Eileen Cowin

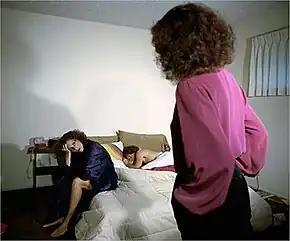
Eileen Cowin, "Family Docudrama", Photograph, 20" x 24", 1980–3. <a href="http%3A//www.getty.edu/art/collection/objects/244171/eileen-cowin-untitled-american-1980-1983/">J. Paul Getty Museum collection

Cowin's work has been associated with two emerging movements of the 1970s: the Los Angeles experimental photography scene (which also included John Divola, Robert Heinecken and Darryl Curran) and the East Coast Pictures Generation artists. Cowin, and others such as James Casebere, Cindy Sherman, Laurie Simmons and Jeff Wall, challenged the realist, documentary aesthetic of preceding photographers with explicitly fabricated images that partook in artifice and the boundlessness associated with painting and cinema; critics suggest their work influenced the later generation of "mise-en-scène" photographers. While exploring media and formats from staged tableaux to multi-image, multimedia installations, Cowin's work retains a strategic and thematic consistency, combining objects, gestures, expressions, words and visual referents whose charged associations probe romantic, familial and social relationships, and themes involving public and private, truth and fiction, and the gulf between representation, the inexpressible and interpretation.